Jacqueline Kennedy's 1962 goodwill tour of India and Pakistan

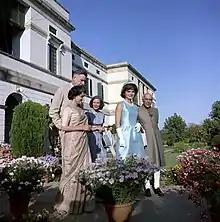
Kennedy with Jawaharlal Nehru and his daughter Indira Gandhi

In March 1962, Jacqueline Kennedy embarked on a goodwill tour of India and Pakistan, serving in an unofficial diplomatic capacity. While media attention largely focused on her fashion and public image, the visit also marked a deepening of her engagement with the arts and architecture of the region. In subsequent years, she returned to India to co-produce a publication on Indian art.